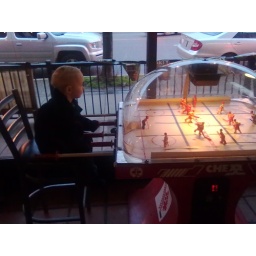
Julian playing a table hockey game in a bar - it's the Canadian equivalent of foosball.